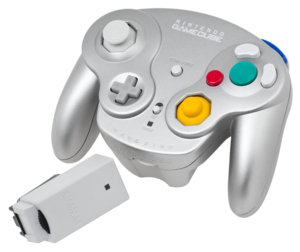
La Wavebird est la manette sans-fil officielle de la GameCube de Nintendo. Elle fonctionne grâce à des ondes radios et peut être utilisée à plus de 6 mètres de la console. Nintendo déclare qu'elle dispose de 100 heures d'autonomie. La Wavebird ne possède pas de fonction vibration, ceci afin d'allonger la durée de vie des piles. Elle est utilisable sur GameCube et Wii. Des adaptateurs permettent de la connecter sur PC et Wii U. Le WaveBird était disponible pour achat séparément ainsi que dans des lots avec Metroid Prime ou Mario Party 4, exclusifs à Kmart aux États-Unis.